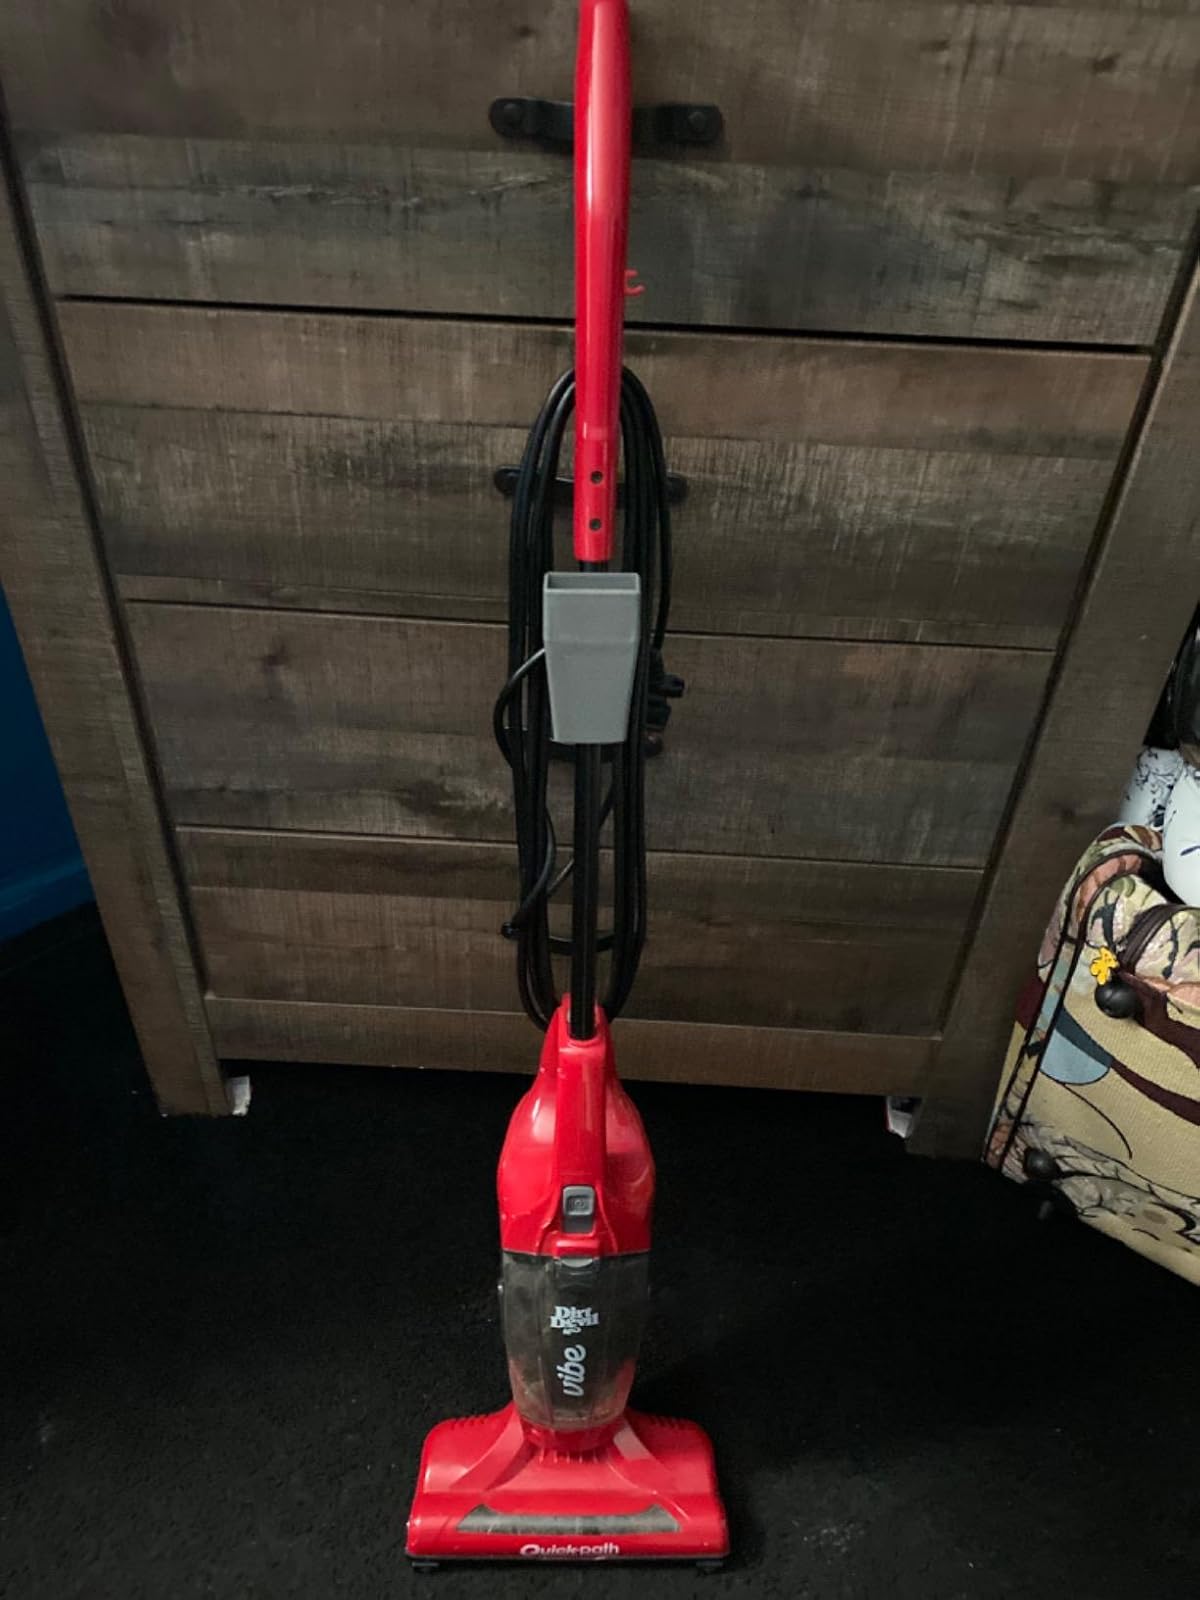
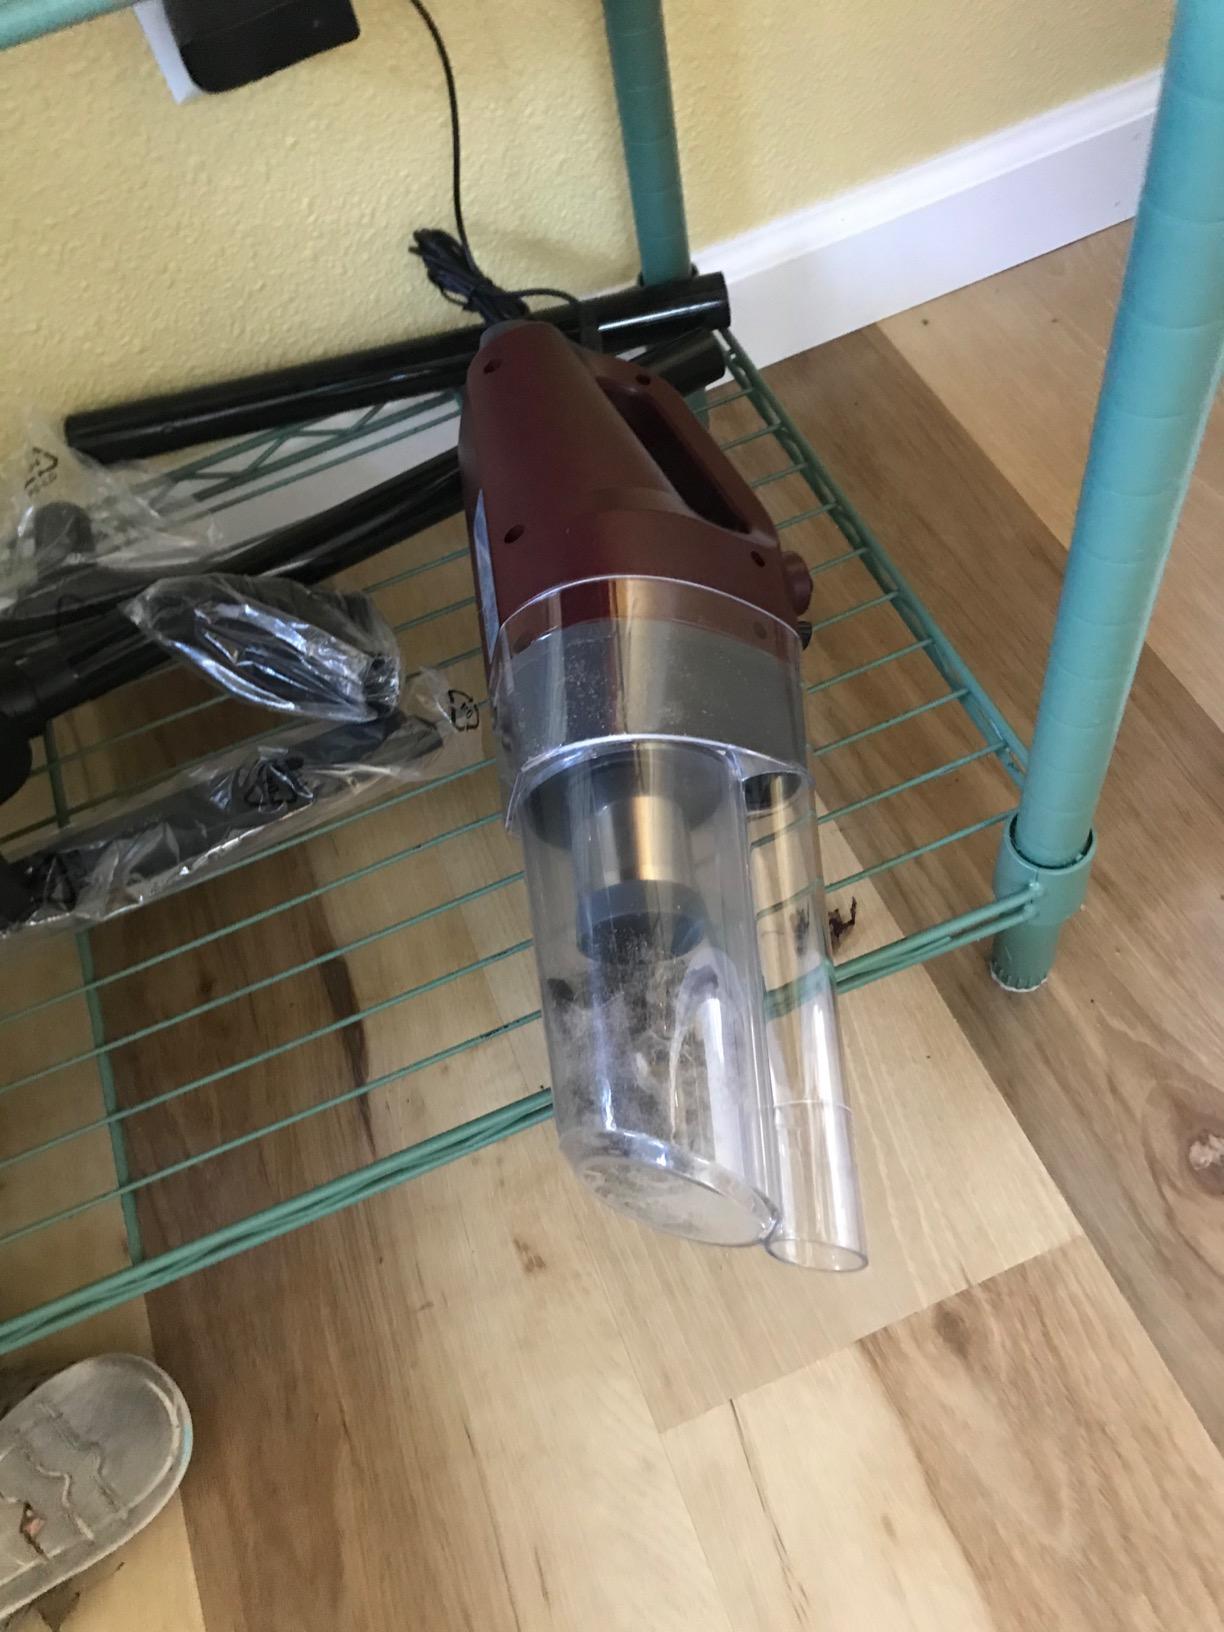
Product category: items_vacuum
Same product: no